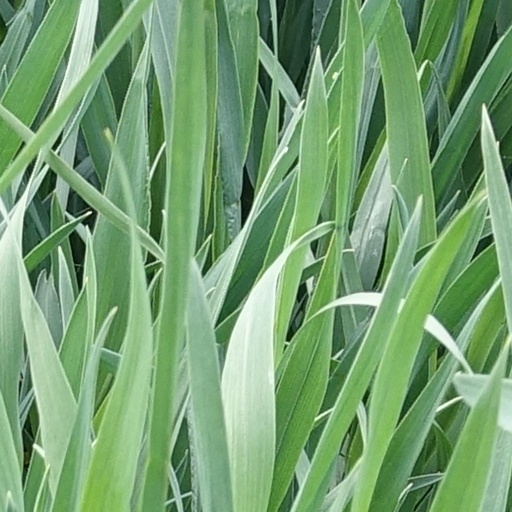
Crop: wheat